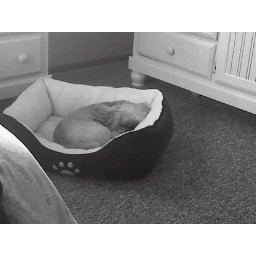
this is tiger sleeping in my room on his bed. nothing special